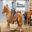
Label: horse